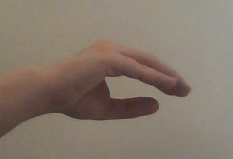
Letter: jeem